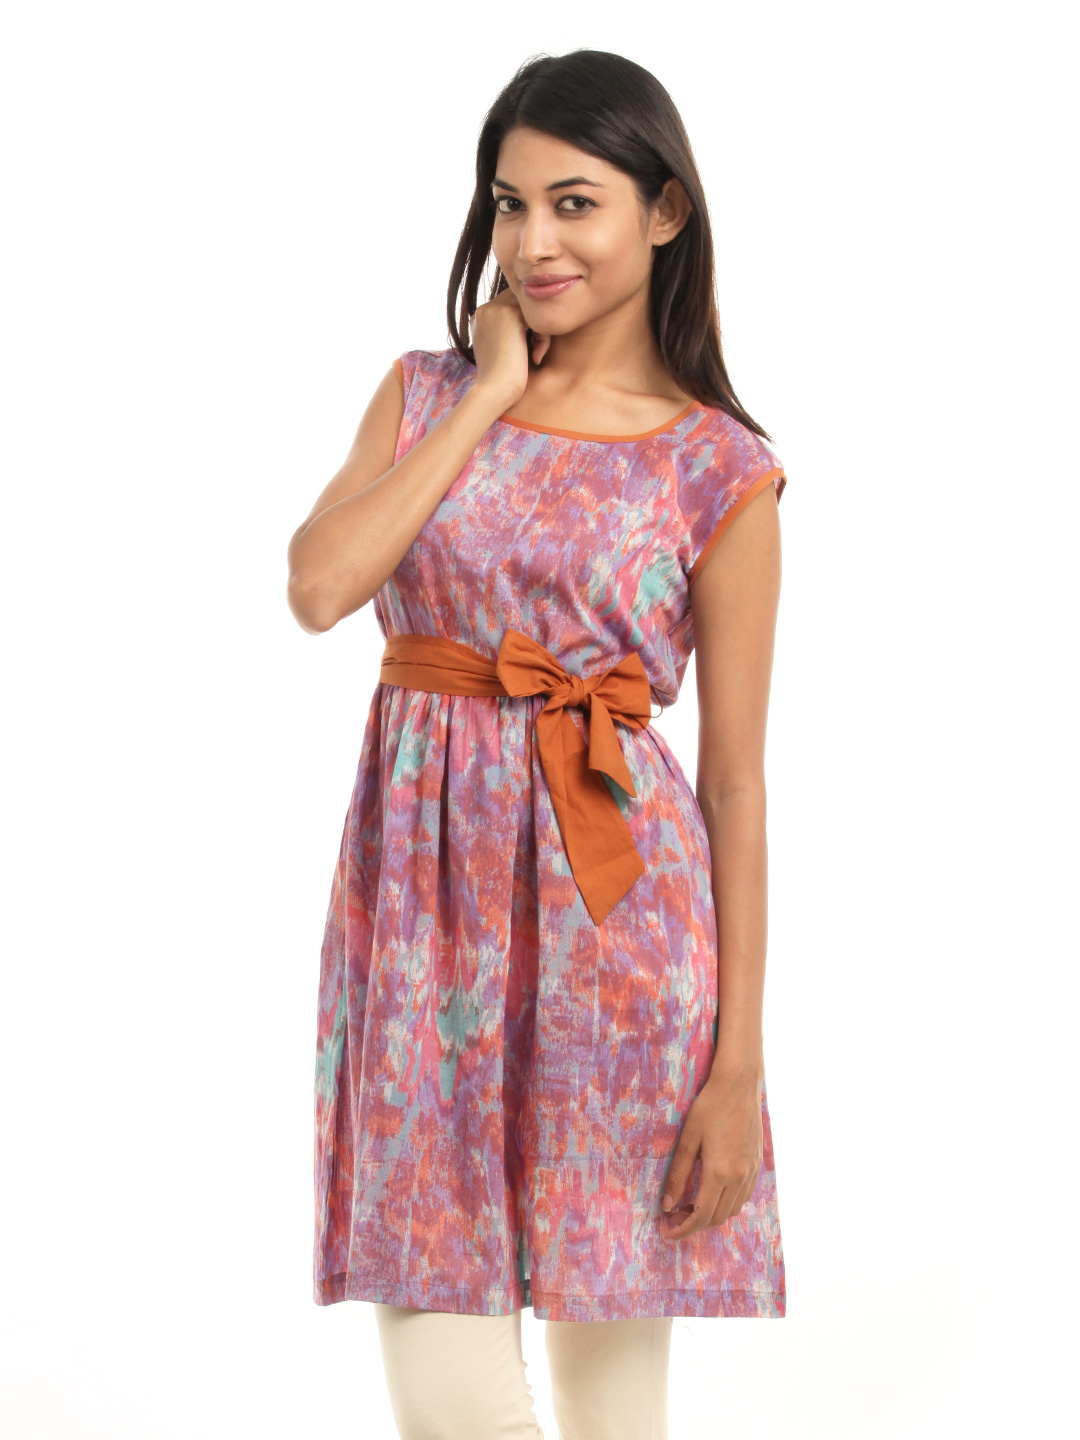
Shree Women Lavender Kurta
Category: Apparel / Topwear / Kurtas
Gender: Women
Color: Lavender
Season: Fall 2012
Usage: Ethnic